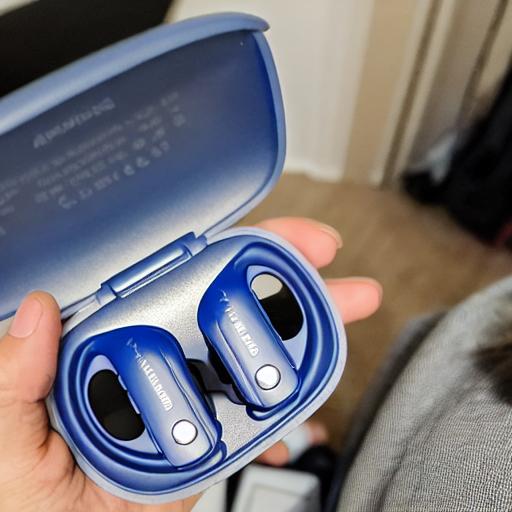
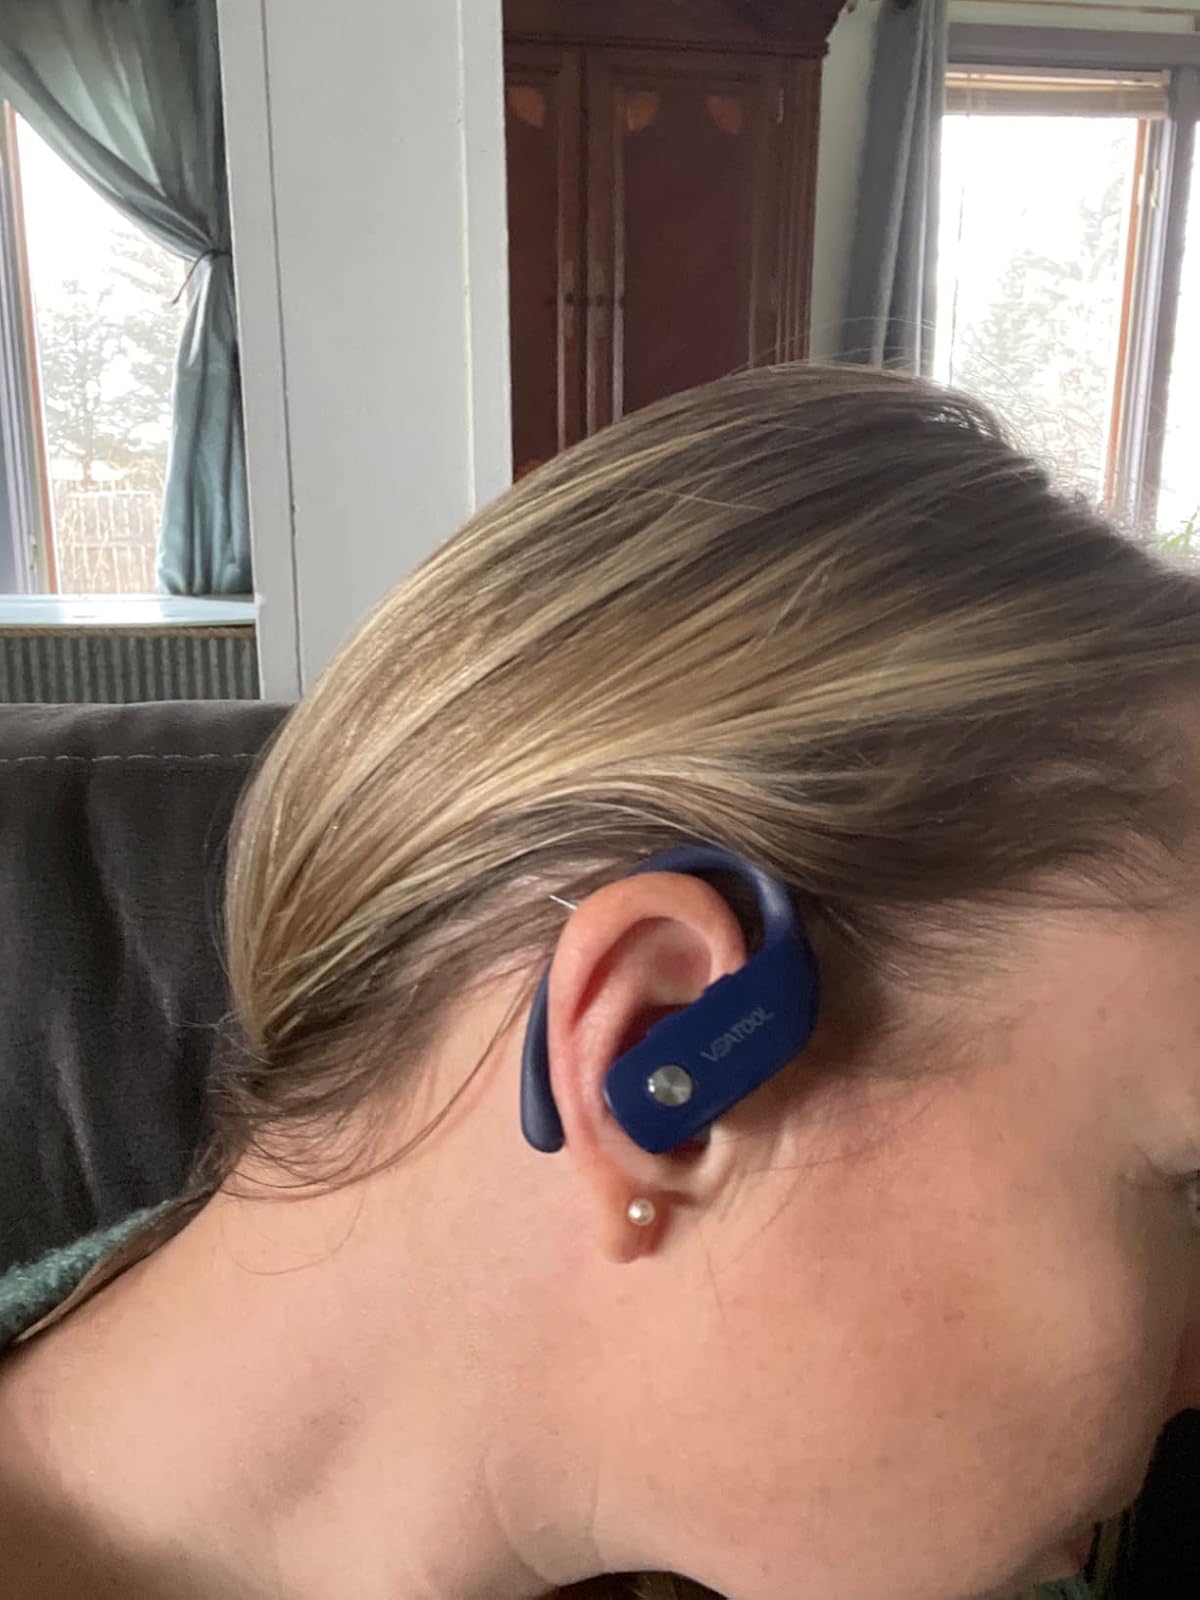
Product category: earbuds
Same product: no